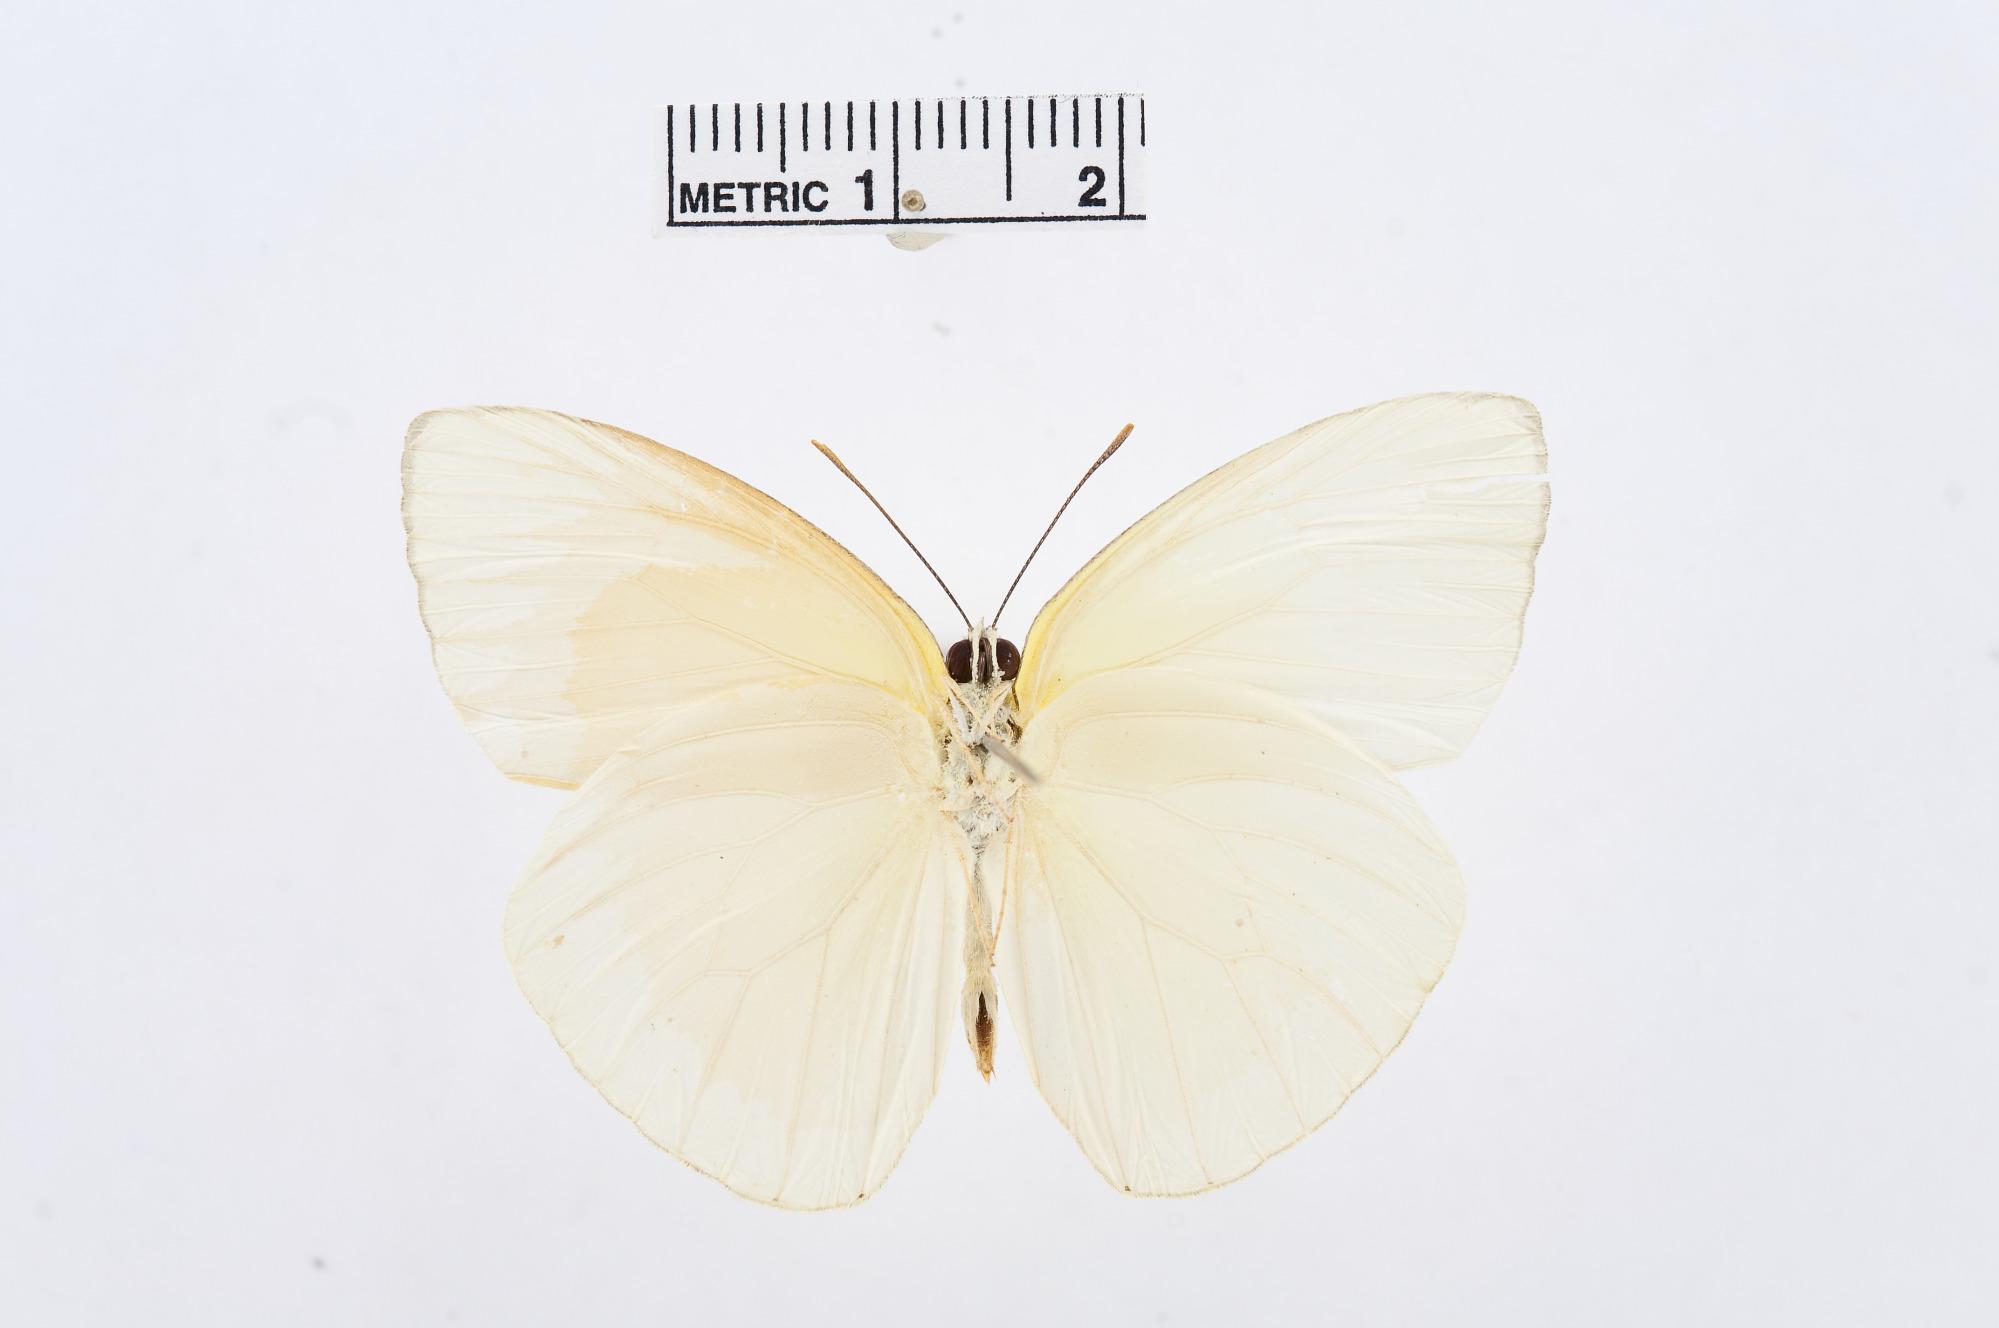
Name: Aphrissa fluminensis
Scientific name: Aphrissa fluminensis
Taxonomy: Animalia, Arthropoda, Hexapoda, Insecta, Lepidoptera, Pieridae, Coliadinae